Mercedes-Benz Sprinter

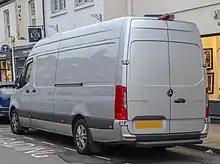
Rear

The third-generation Sprinter debuted on 6 February 2018, at the Mercedes-Benz logistics center in Duisburg and was available to purchase from June 2018. It is the first generation to include a front-wheel-drive van in the line-up. A new range of standard and optional technology and comfort features were made available.